Brightness

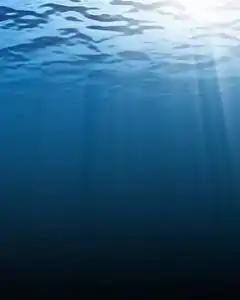
Decreasing brightness with depth (underwater photo as example)

Brightness is an attribute of visual perception in which a source appears to be radiating/reflecting light. In other words, brightness is the perception dictated by the luminance of a visual target. The perception is not linear to luminance, and relies on the context of the viewing environment (for example, see White's illusion).